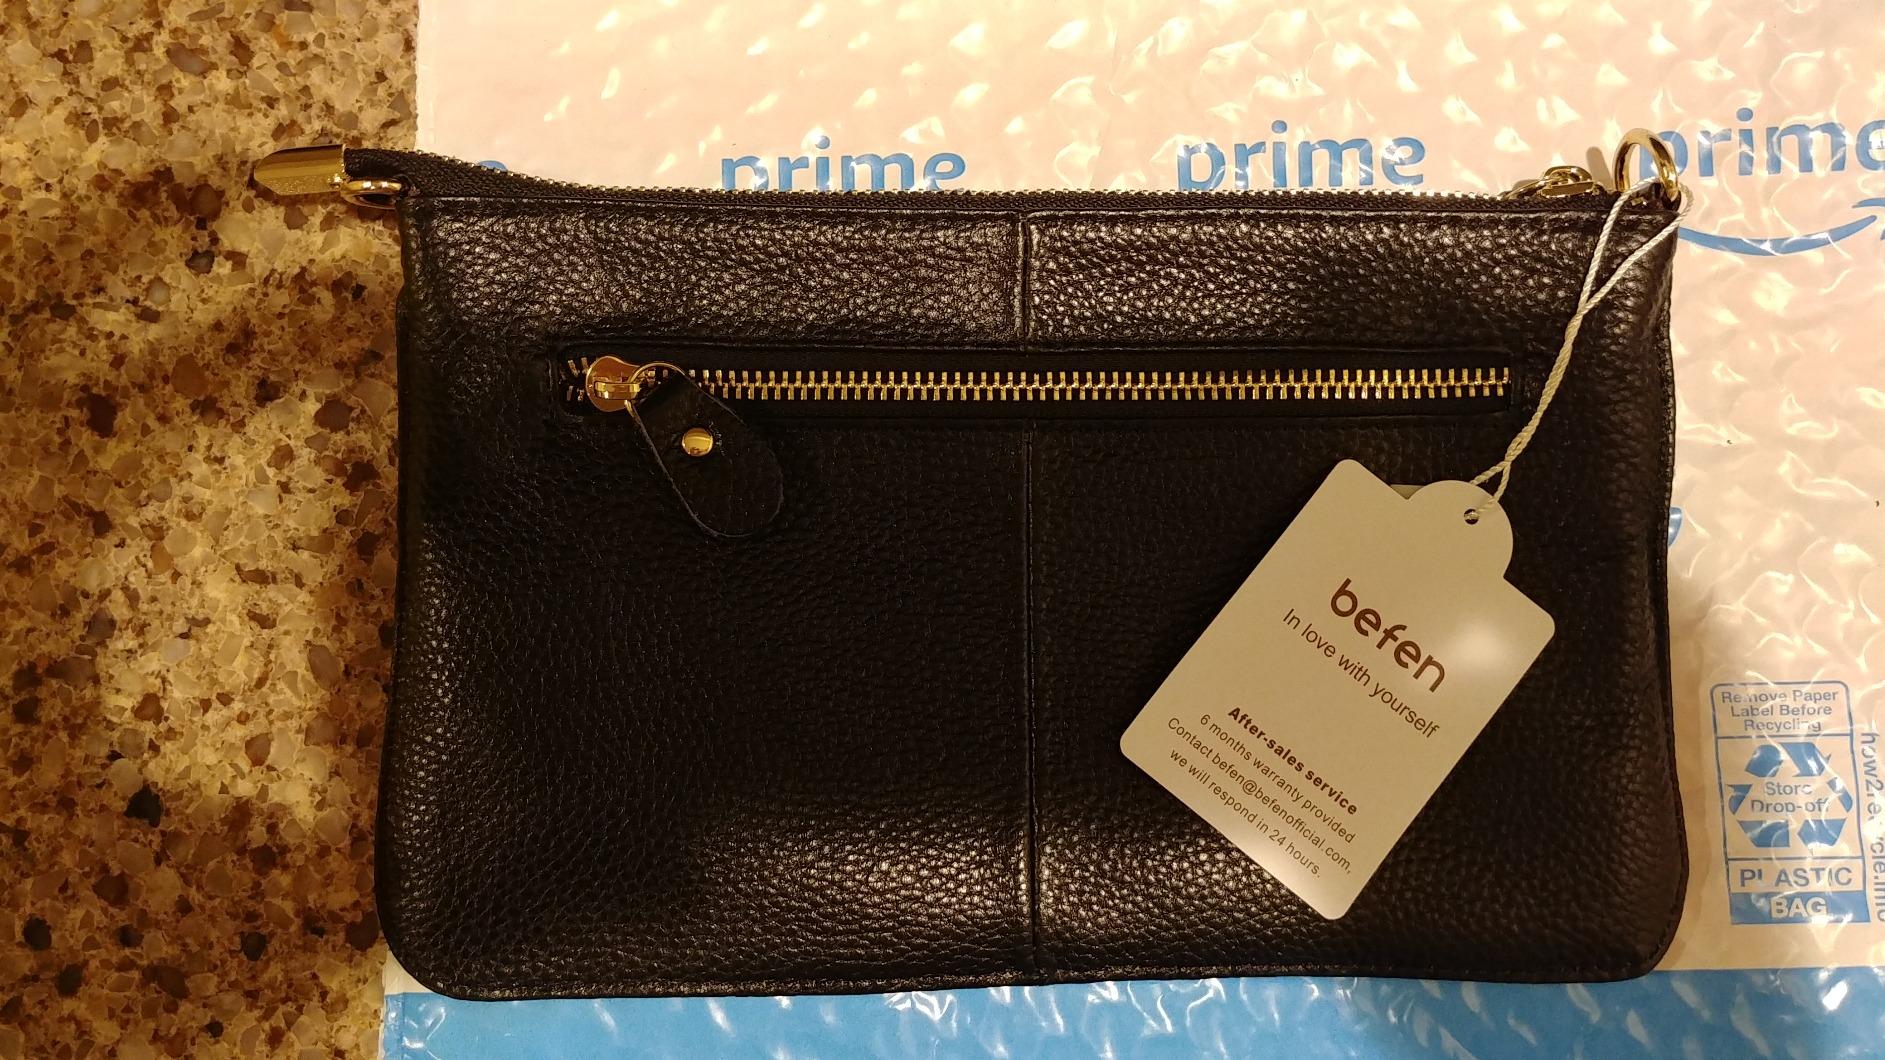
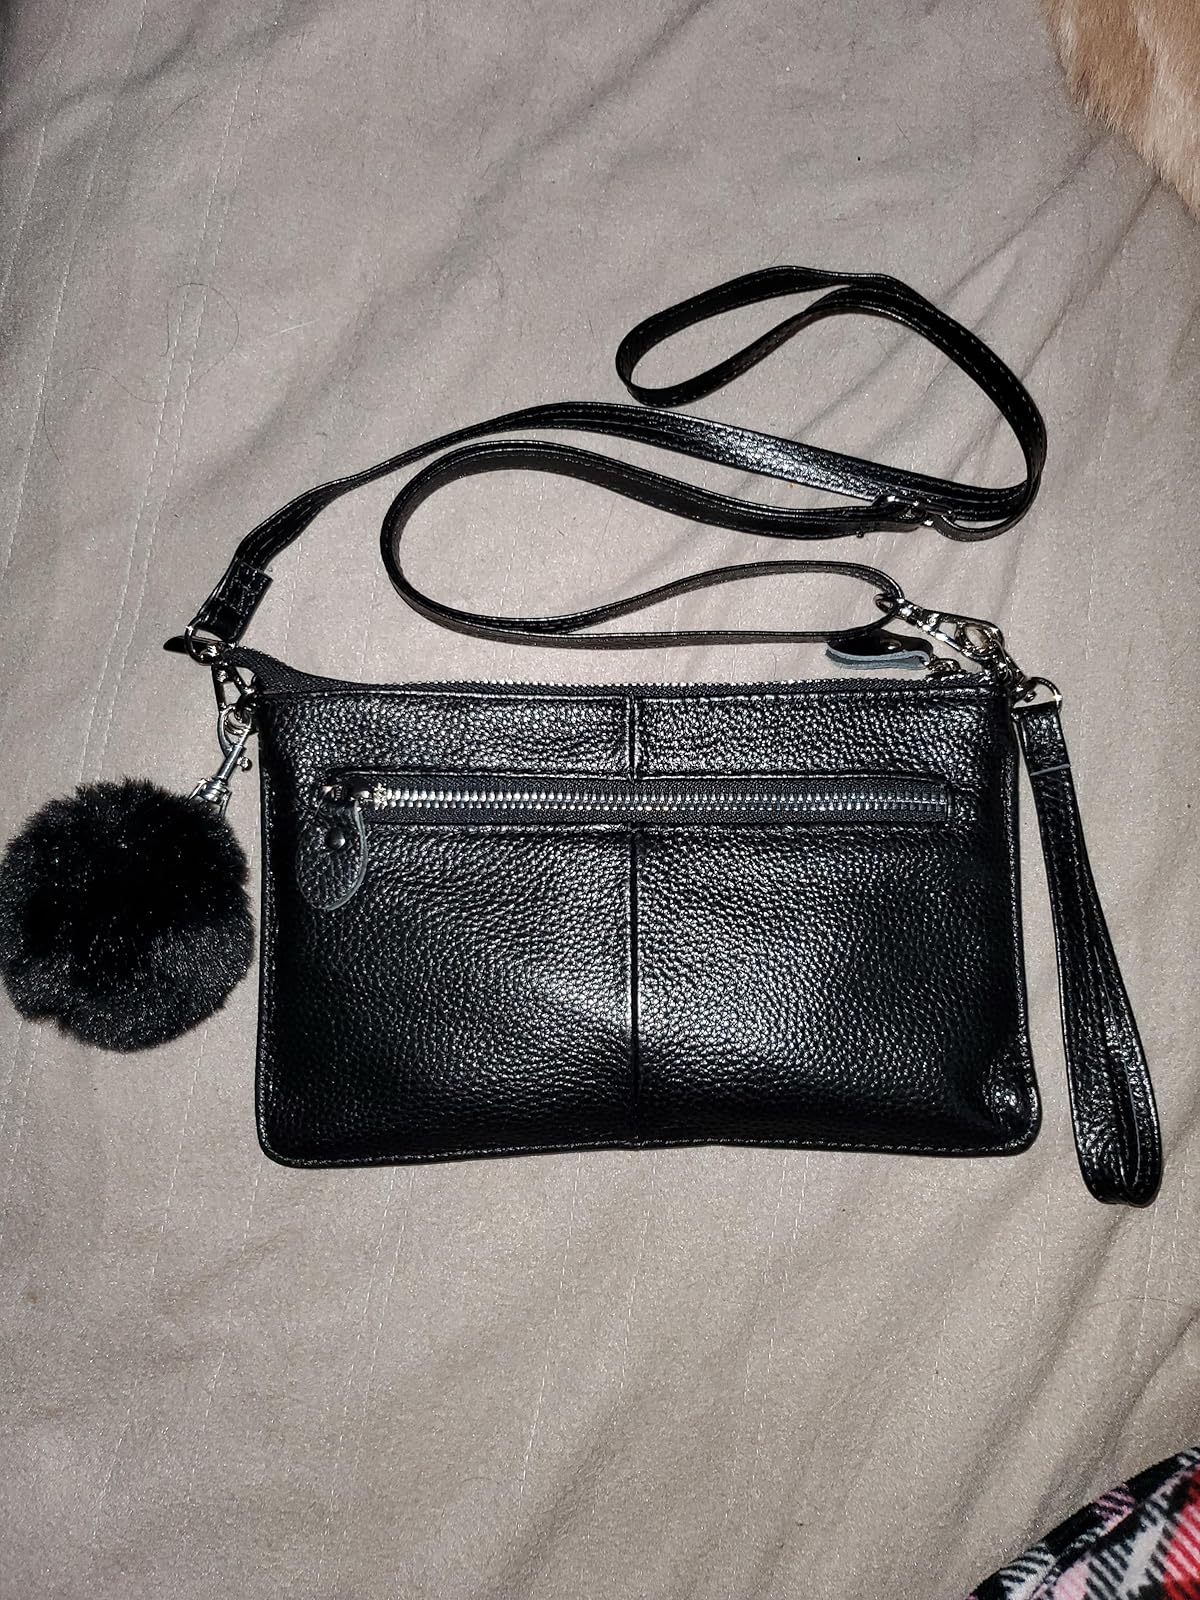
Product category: accessories_handbag
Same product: yes